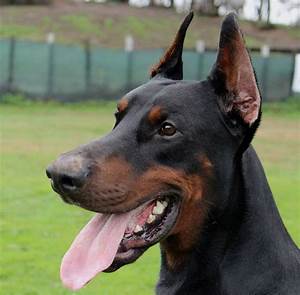
Label: cane